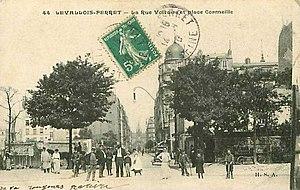
Levallois-Perret.Rue Voltaire.Place Cormeille
La rue Voltaire est une voie de communication située à Levallois-Perret.